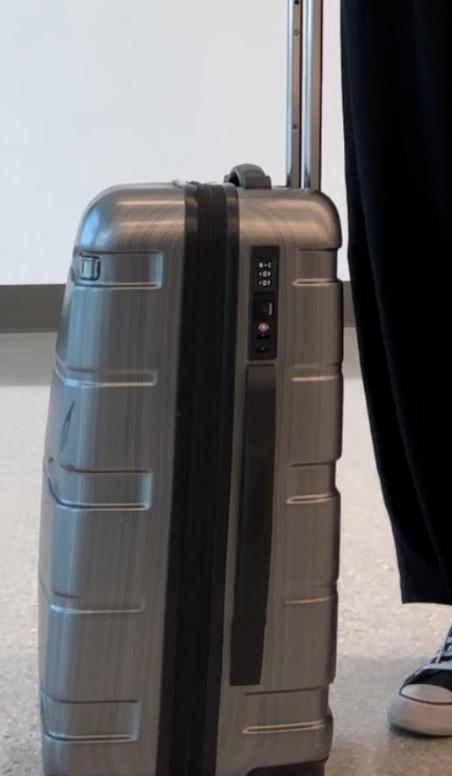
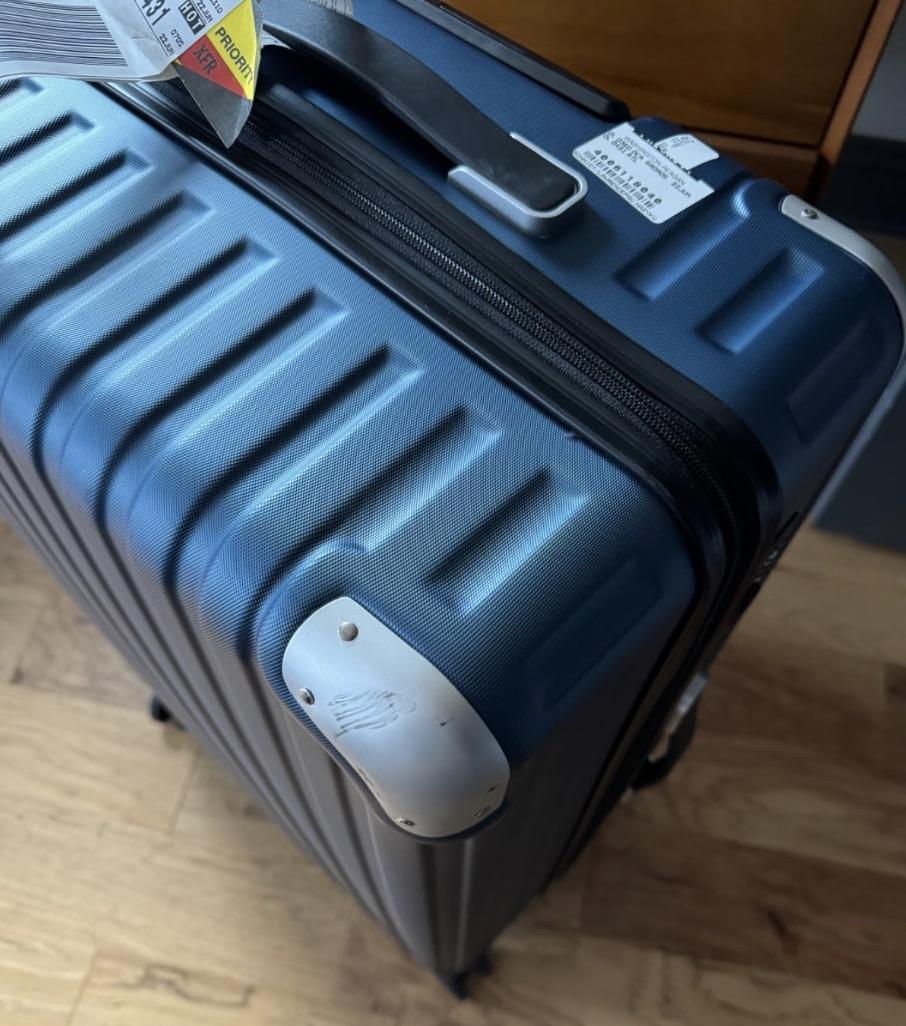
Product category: items_tea
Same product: no